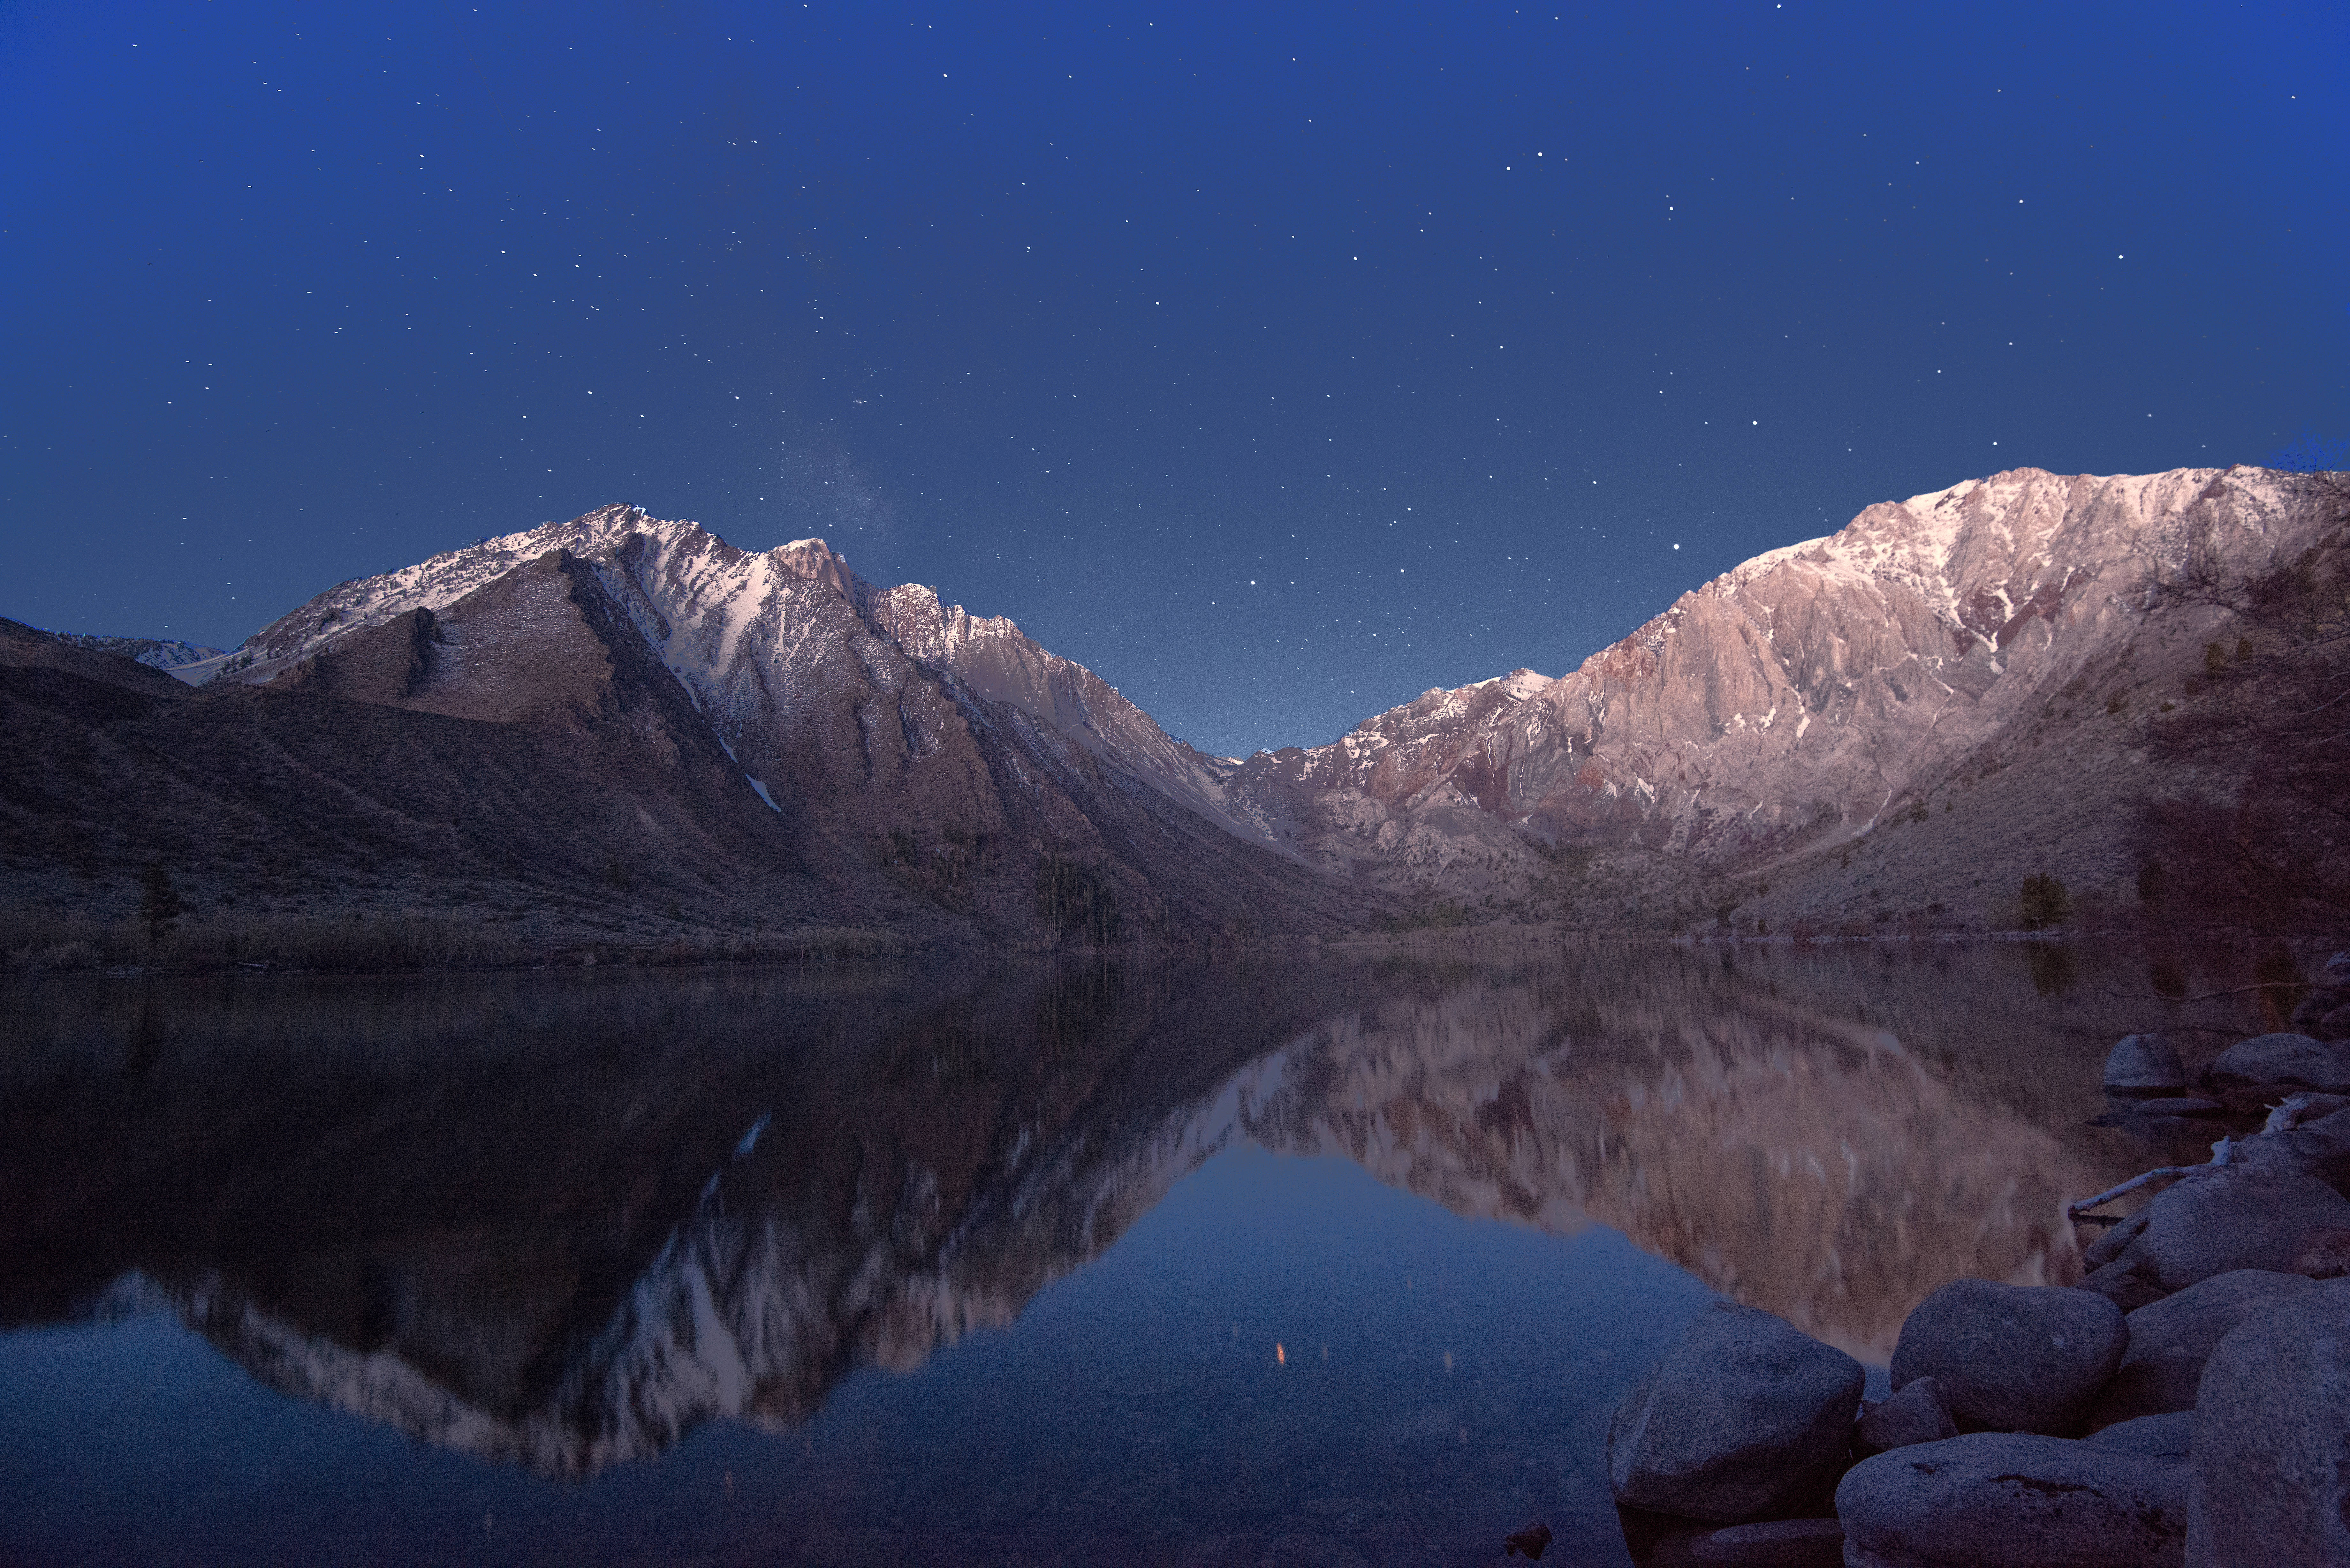
landscape, wilderness, mountain, snow, winter, lake, dawn, valley, mountain range, dusk, reflection, california, summit, cool image, alps, i, nikond800e, loch, crater lake, convictlake, landform, geographical feature, mountainous landforms